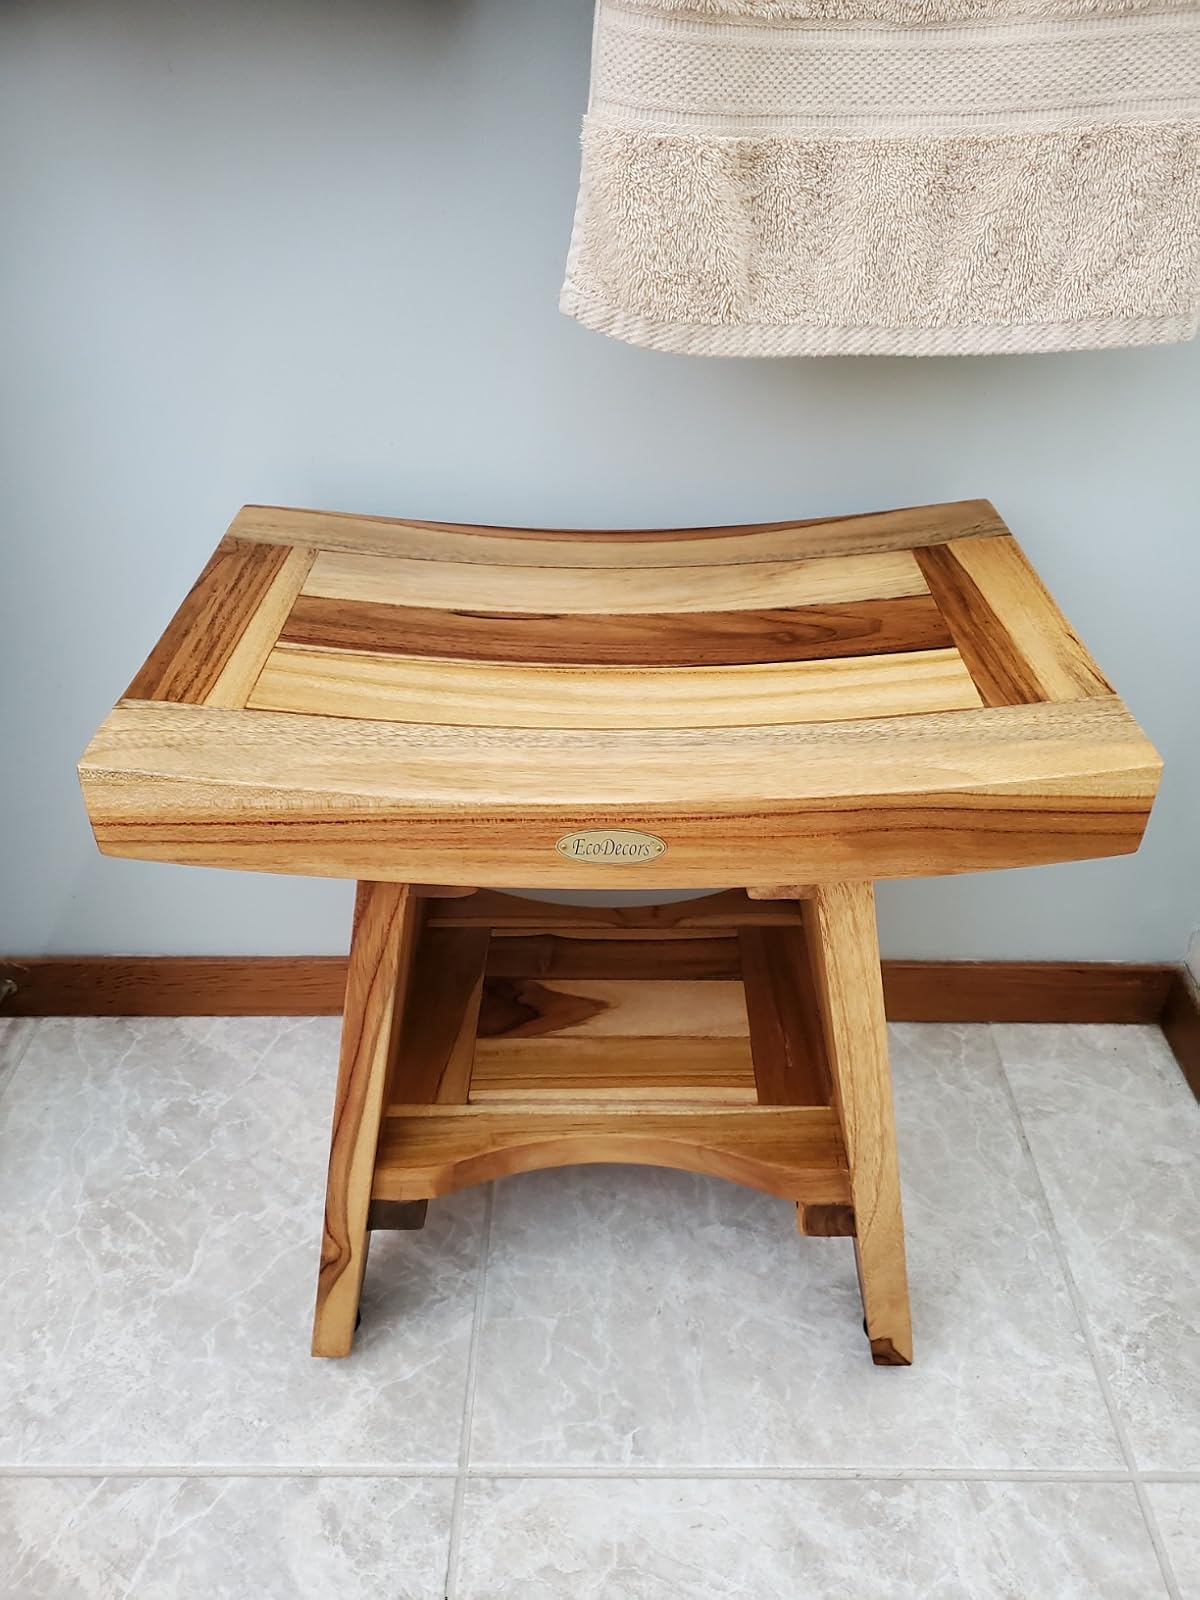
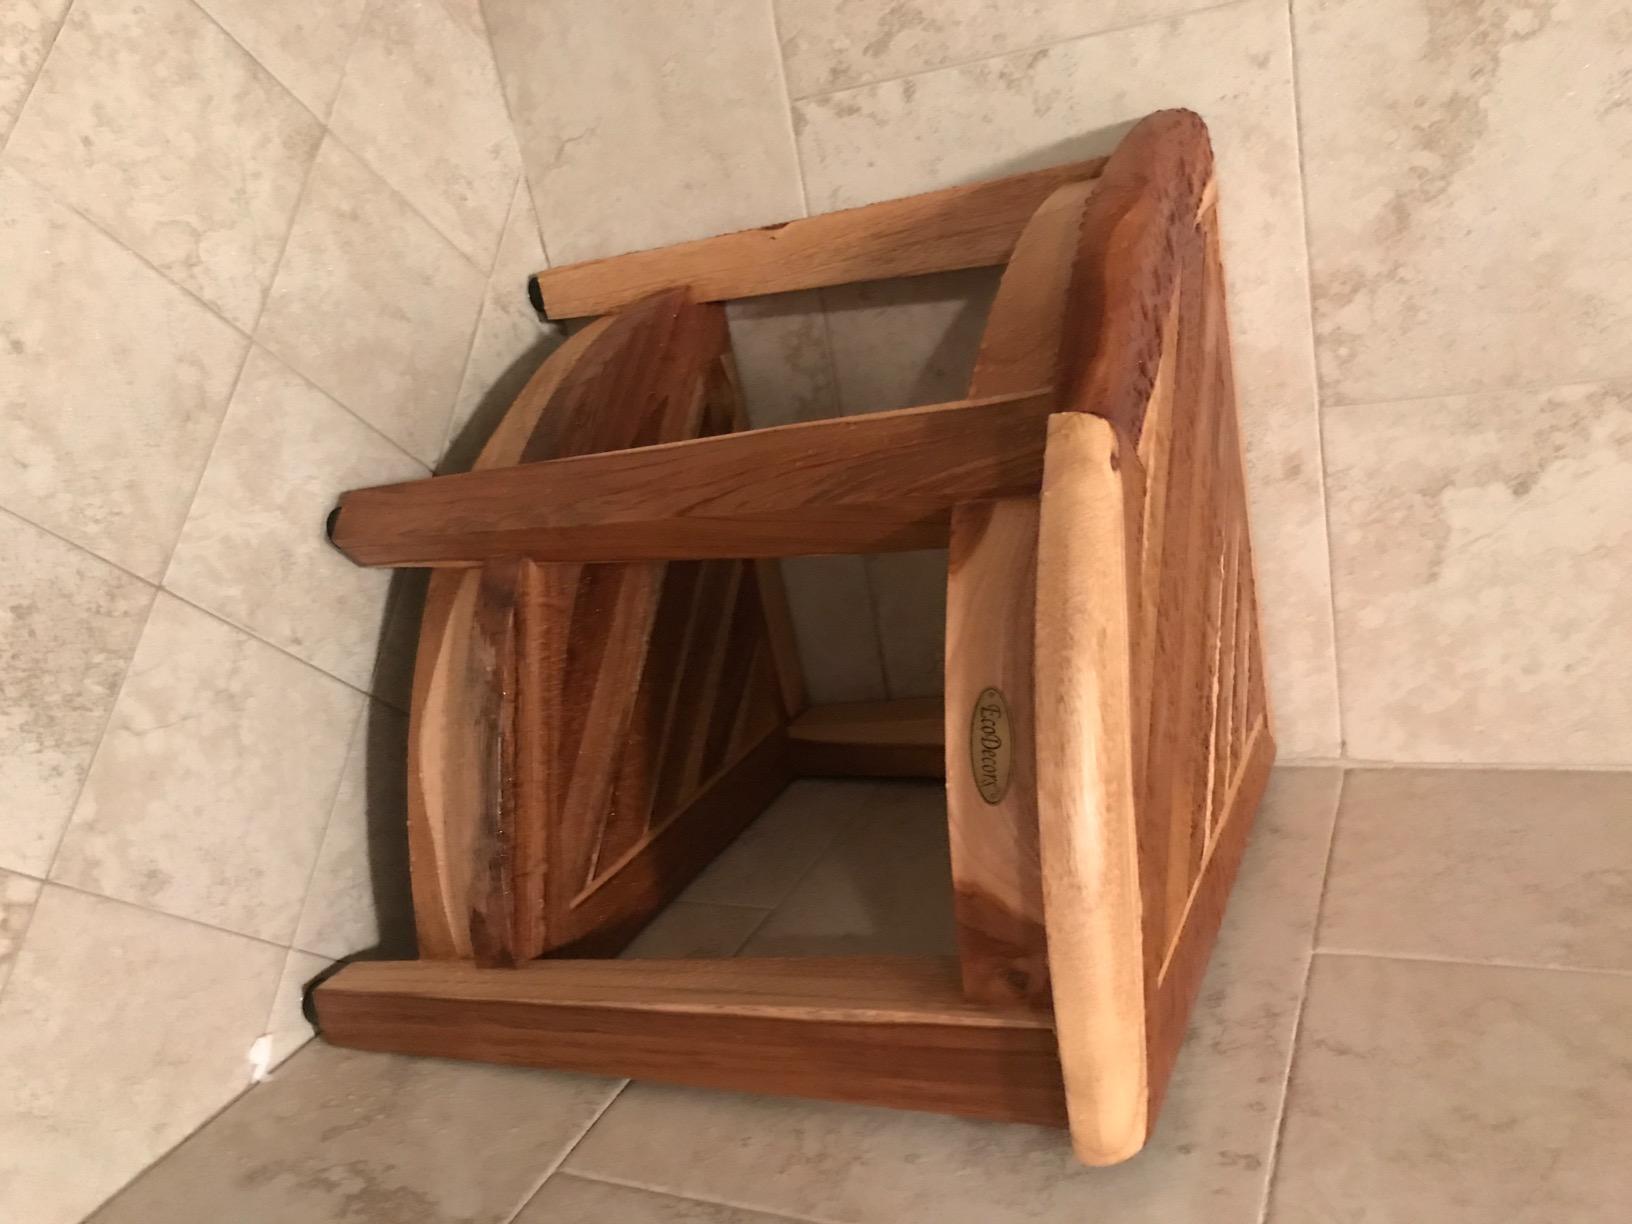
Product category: stool
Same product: no